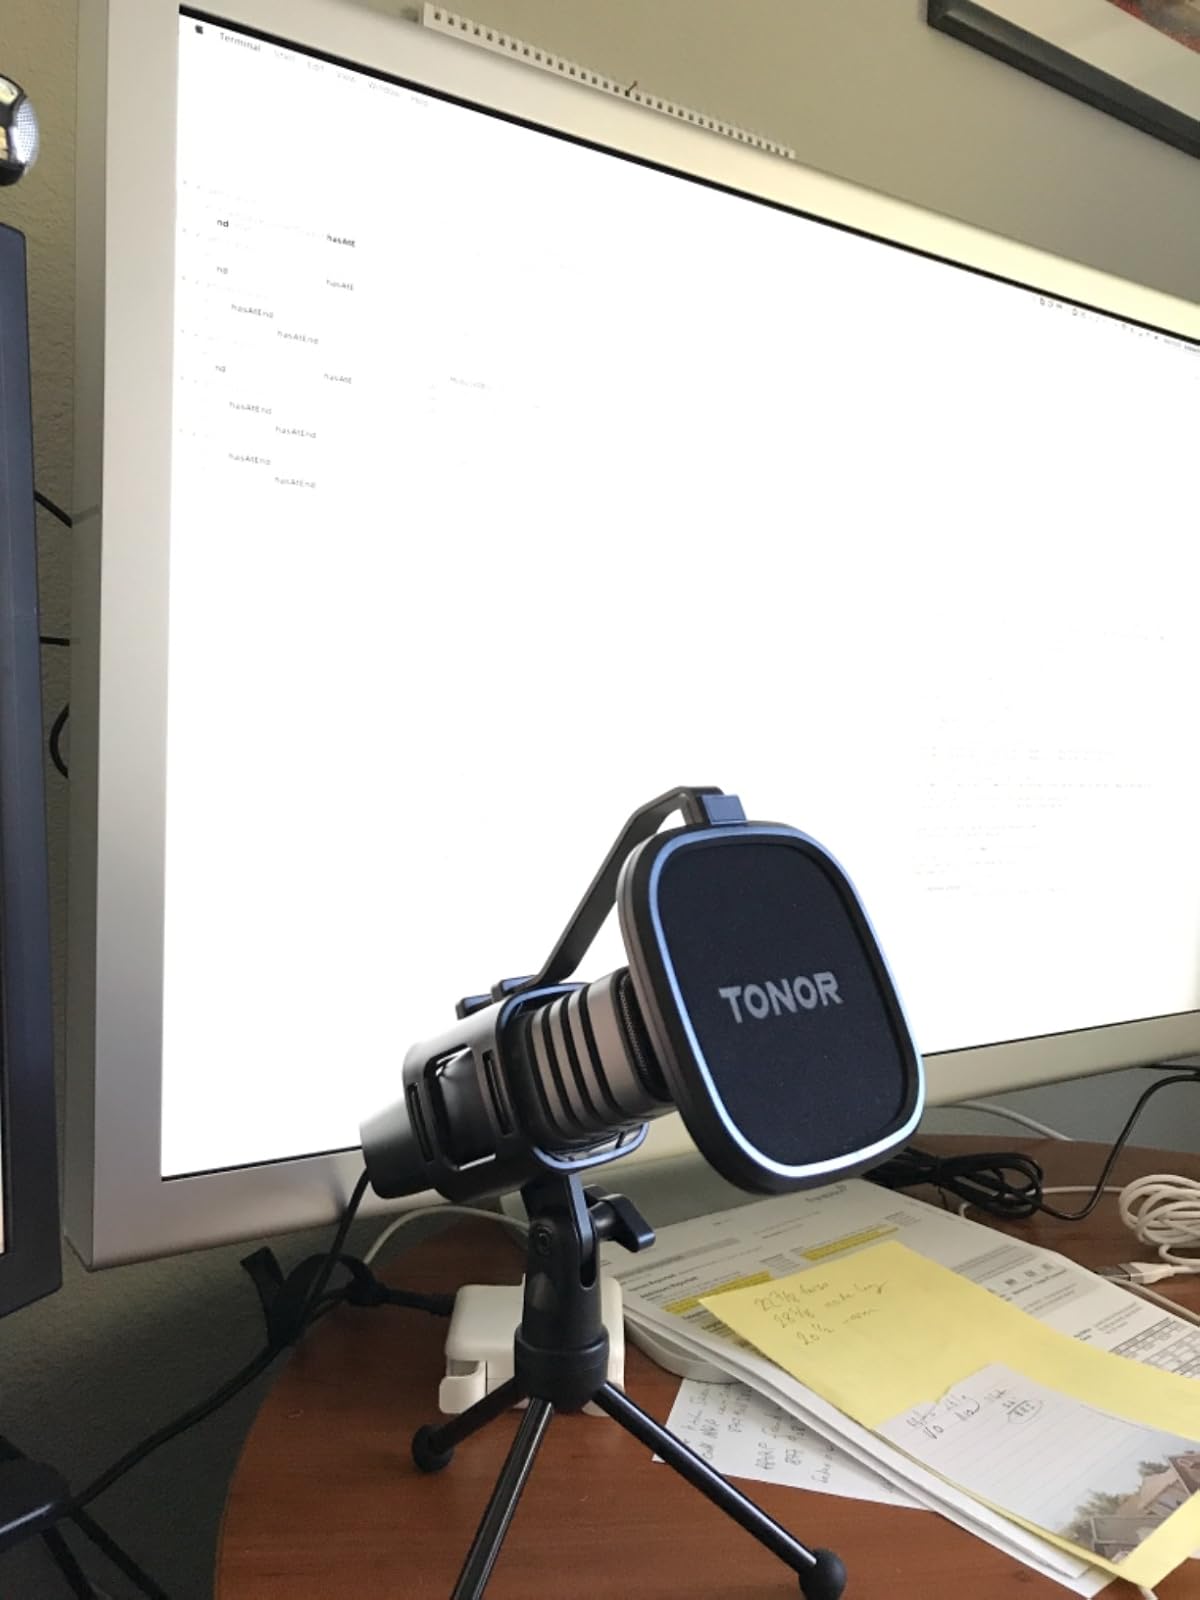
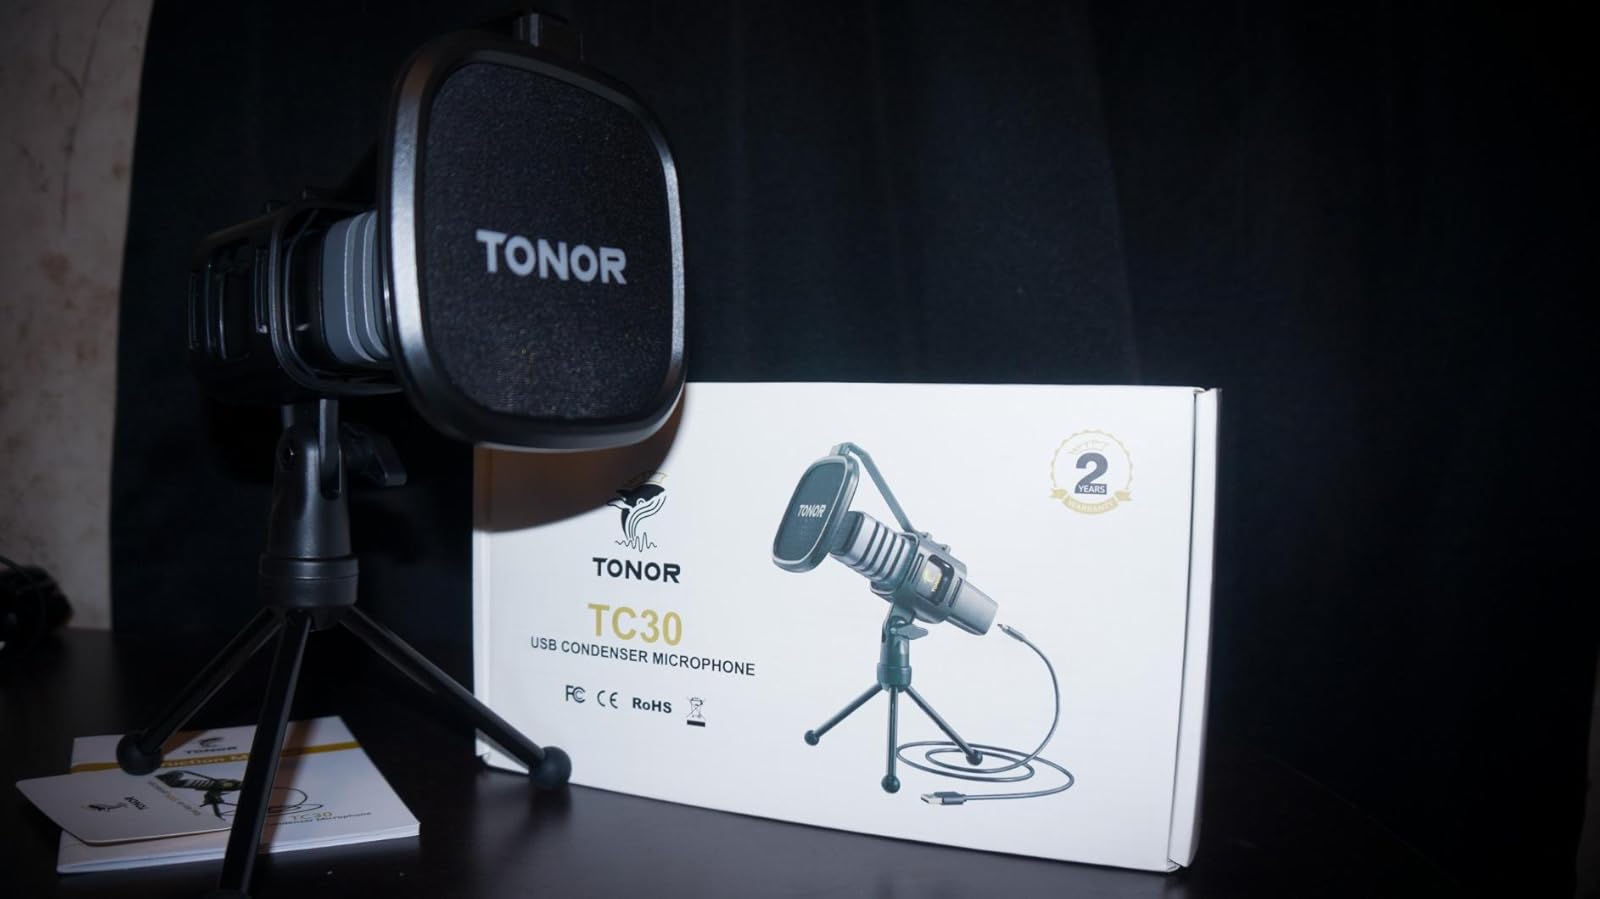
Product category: microphone
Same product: yes